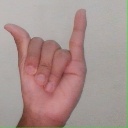
अक्षर: य